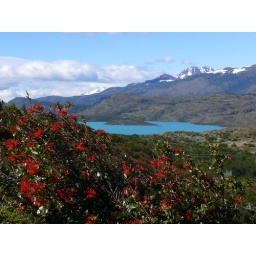
native patagonian flowers with the beautiful pehoe lake in the background